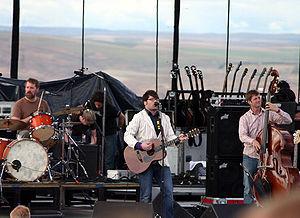
The Decemberists est un groupe de rock indépendant américain, originaire de Portland, dans l'Oregon. Le nom The Decemberists vient de la rébellion non réussie des décabristes contre le tsar Nicolas I. Rattaché à la nébuleuse Indie, le style musical des Decemberists, plutôt folk, se définit par les instruments utilisés à côté du trio classique basse-batterie-guitare.